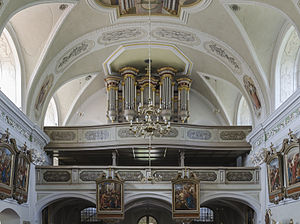
Empore
Empore i kirke
Empore betegner i den kirkelige arkitektur ethvert pulpitur eller galleri og særlig sideskibenes øvre etager i tredelte langhuskirker. Sideskibsemporer forekommer allerede i oldkristelige basilikaer, var meget almindelig i byzantinsk bygningskunst og brugtes ligeledes hyppigt i vesterlandenes romanske kirkearkitektur, hvor åbningerne fra sideskibene ind til midtskibet gerne formedes som tredelte triforier af den type, der kendes for eksempel fra domkirkerne i Lund, Viborg og Ribe. Middelalderens empore kan også være frit indbyggede uden organisk sammenhæng med kirkerummets komposition, og de kan findes for eksempel i bygningens vestende, både i domkirker og i klosterkirker eller foran korsskæringen. Af disse sidste former udvikles de endnu i vore kirker så hyppige træpulpiturer, til sangkor, orgler eller siddepladser for menigheden.